Melanie Klein

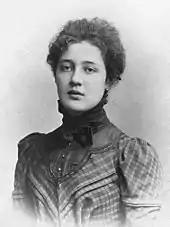
Melanie Klein c. 1900

Melanie Klein was born into a Jewish family and spent most of her early life in Vienna. She was the fourth and final child of parents Moriz, a doctor, and Libussa Reizes. Educated at the Gymnasium, Klein wanted to go on to university to study medicine. However, her family's loss of wealth – and the pressure on her, as a young woman, to marry and have children – caused her to give up on realizing this wish.